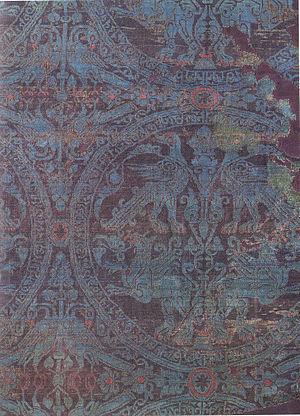
L’économie byzantine prit rapidement son essor après la fondation de Constantinople en 330, laquelle devint rapidement la plaque tournante du commerce en Méditerranée au VIᵉ siècle. L’Empire byzantin étendait alors ses ramifications en Eurasie et en Afrique du Nord. Cette croissance devait être freinée par l’extension des conquêtes arabes à partir du VIIᵉ siècle lesquelles résultèrent en une période de déclin et de stagnation lorsque Byzance perdit ses territoires d’Asie. Les réformes de Constantin V devaient marquer le début d’un renouveau qui se maintiendra jusqu’à la conquête par les Latins de la quatrième croisade en 1204. Pendant cette période qui constitua l’âge d’or de son économie l’empire byzantin projeta une image de luxe qui faisait l’envie des voyageurs étrangers en visite ou en mission dans la capitale. Après l’éphémère Empire latin et la restauration de l’empire par Michel VIII Paléologue on assista à une tentative de restauration de l’économie qui ne put se matérialiser, Byzance ne contrôlant plus les forces économiques à l’œuvre tant à l’intérieur qu’à l’extérieur de l’empire.
La soie byzantine fut tissée dans l’Empire byzantin du IVᵉ siècle environ jusqu’à la chute de Constantinople en 1453, bien que l’industrie ait été en fort déclin après la chute de Constantinople aux mains des croisés en 1204.